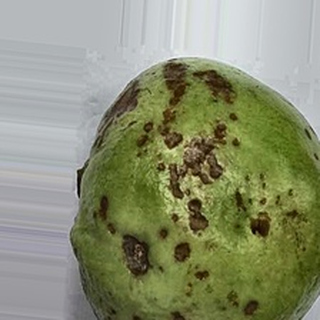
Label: guava_anthracnose